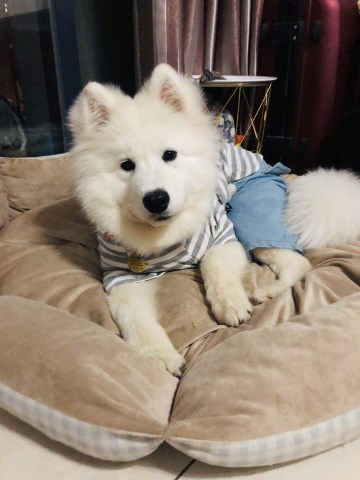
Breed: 2192-n000088-Samoyed